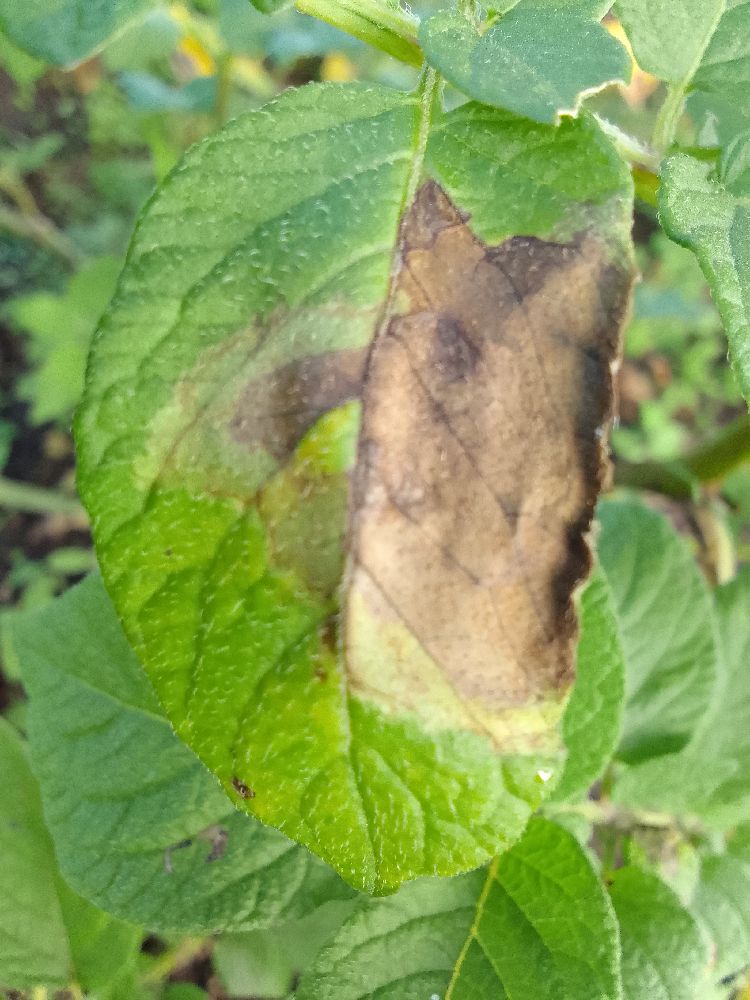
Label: Late blight